Pallava dynasty

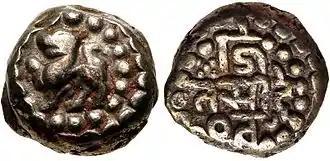
Coin of the Pallavas of Coromandel, king Narasimhavarman I. (630-668 AD).Obv Lion left Rev Name of Narasimhavarman with solar and lunar symbols around.

Tamil was main language used by the Pallavas in their inscriptions although a few records continued to be in Sanskrit. At the time of the time of Paramesvaravarman I, the practice came into vogue of inscribing a part of the record in Sanskrit and the rest in Tamil. Almost all the copper plate records, viz., Kasakudi, Tandantottam, Pattattalmangalm, Udayendiram and Velurpalaiyam are composed both in Sanskrit and Tamil.